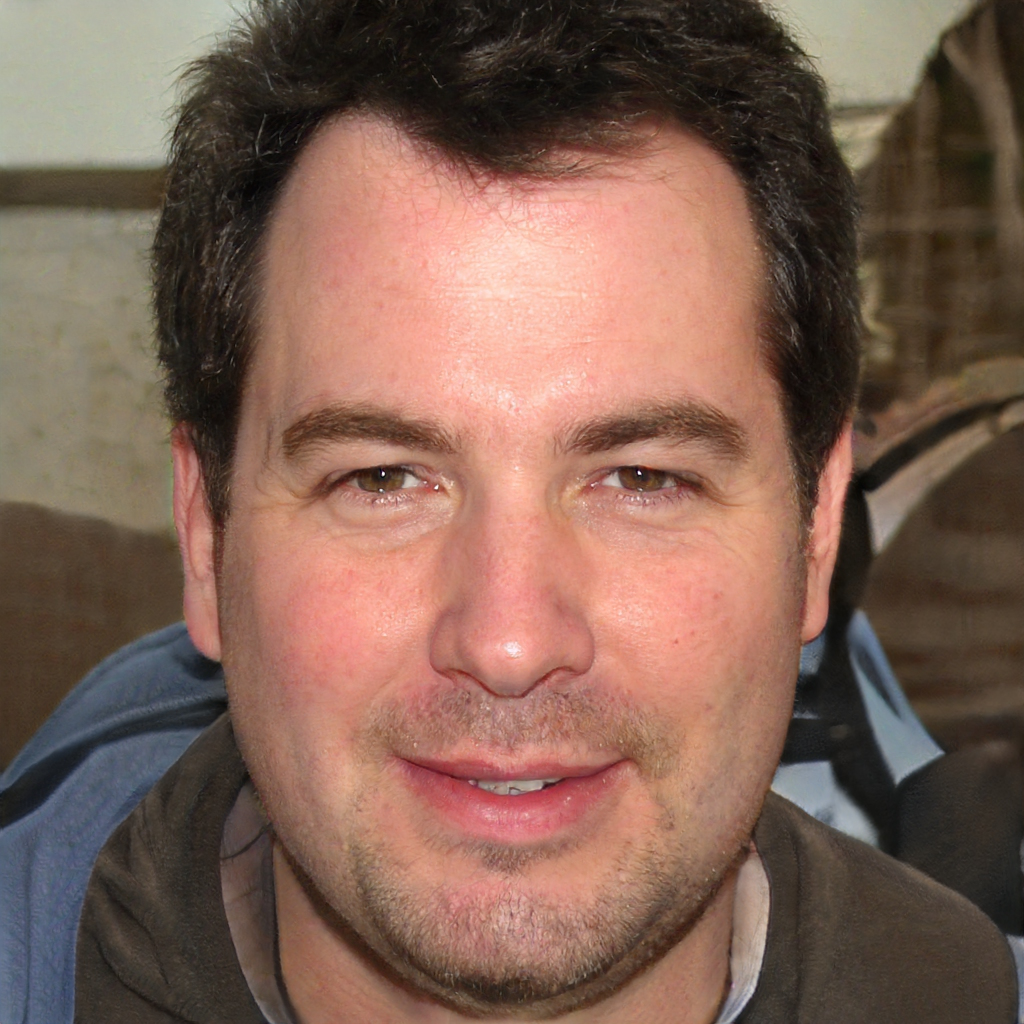
Gender: Male